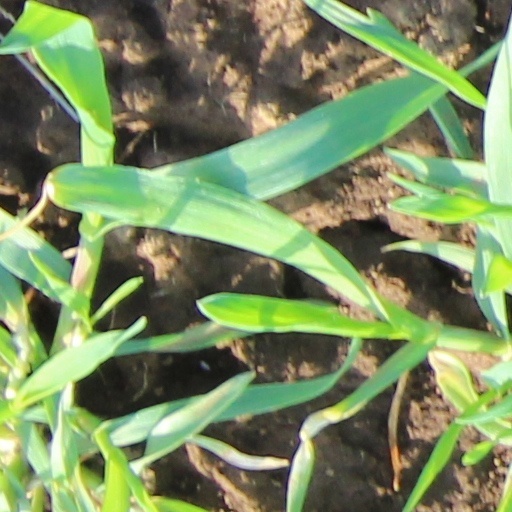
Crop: wheat